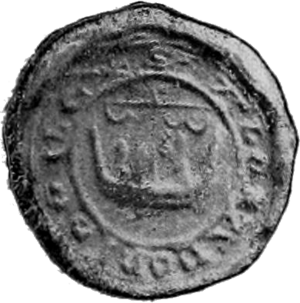
Alexandre Iᵉʳ MacDonald, seigneur d'Islay & Seigneur des Îles de 1296 à 1299